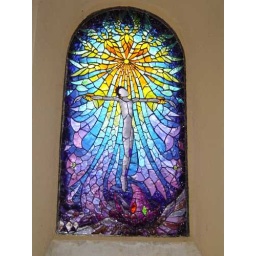
Stained glass window in small chapel_